VAL 208

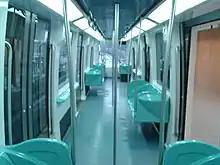
Interior (at Lille Metro)

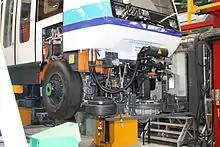
Bogie

The traction control system equips Low-voltage IGBT Chopper control.